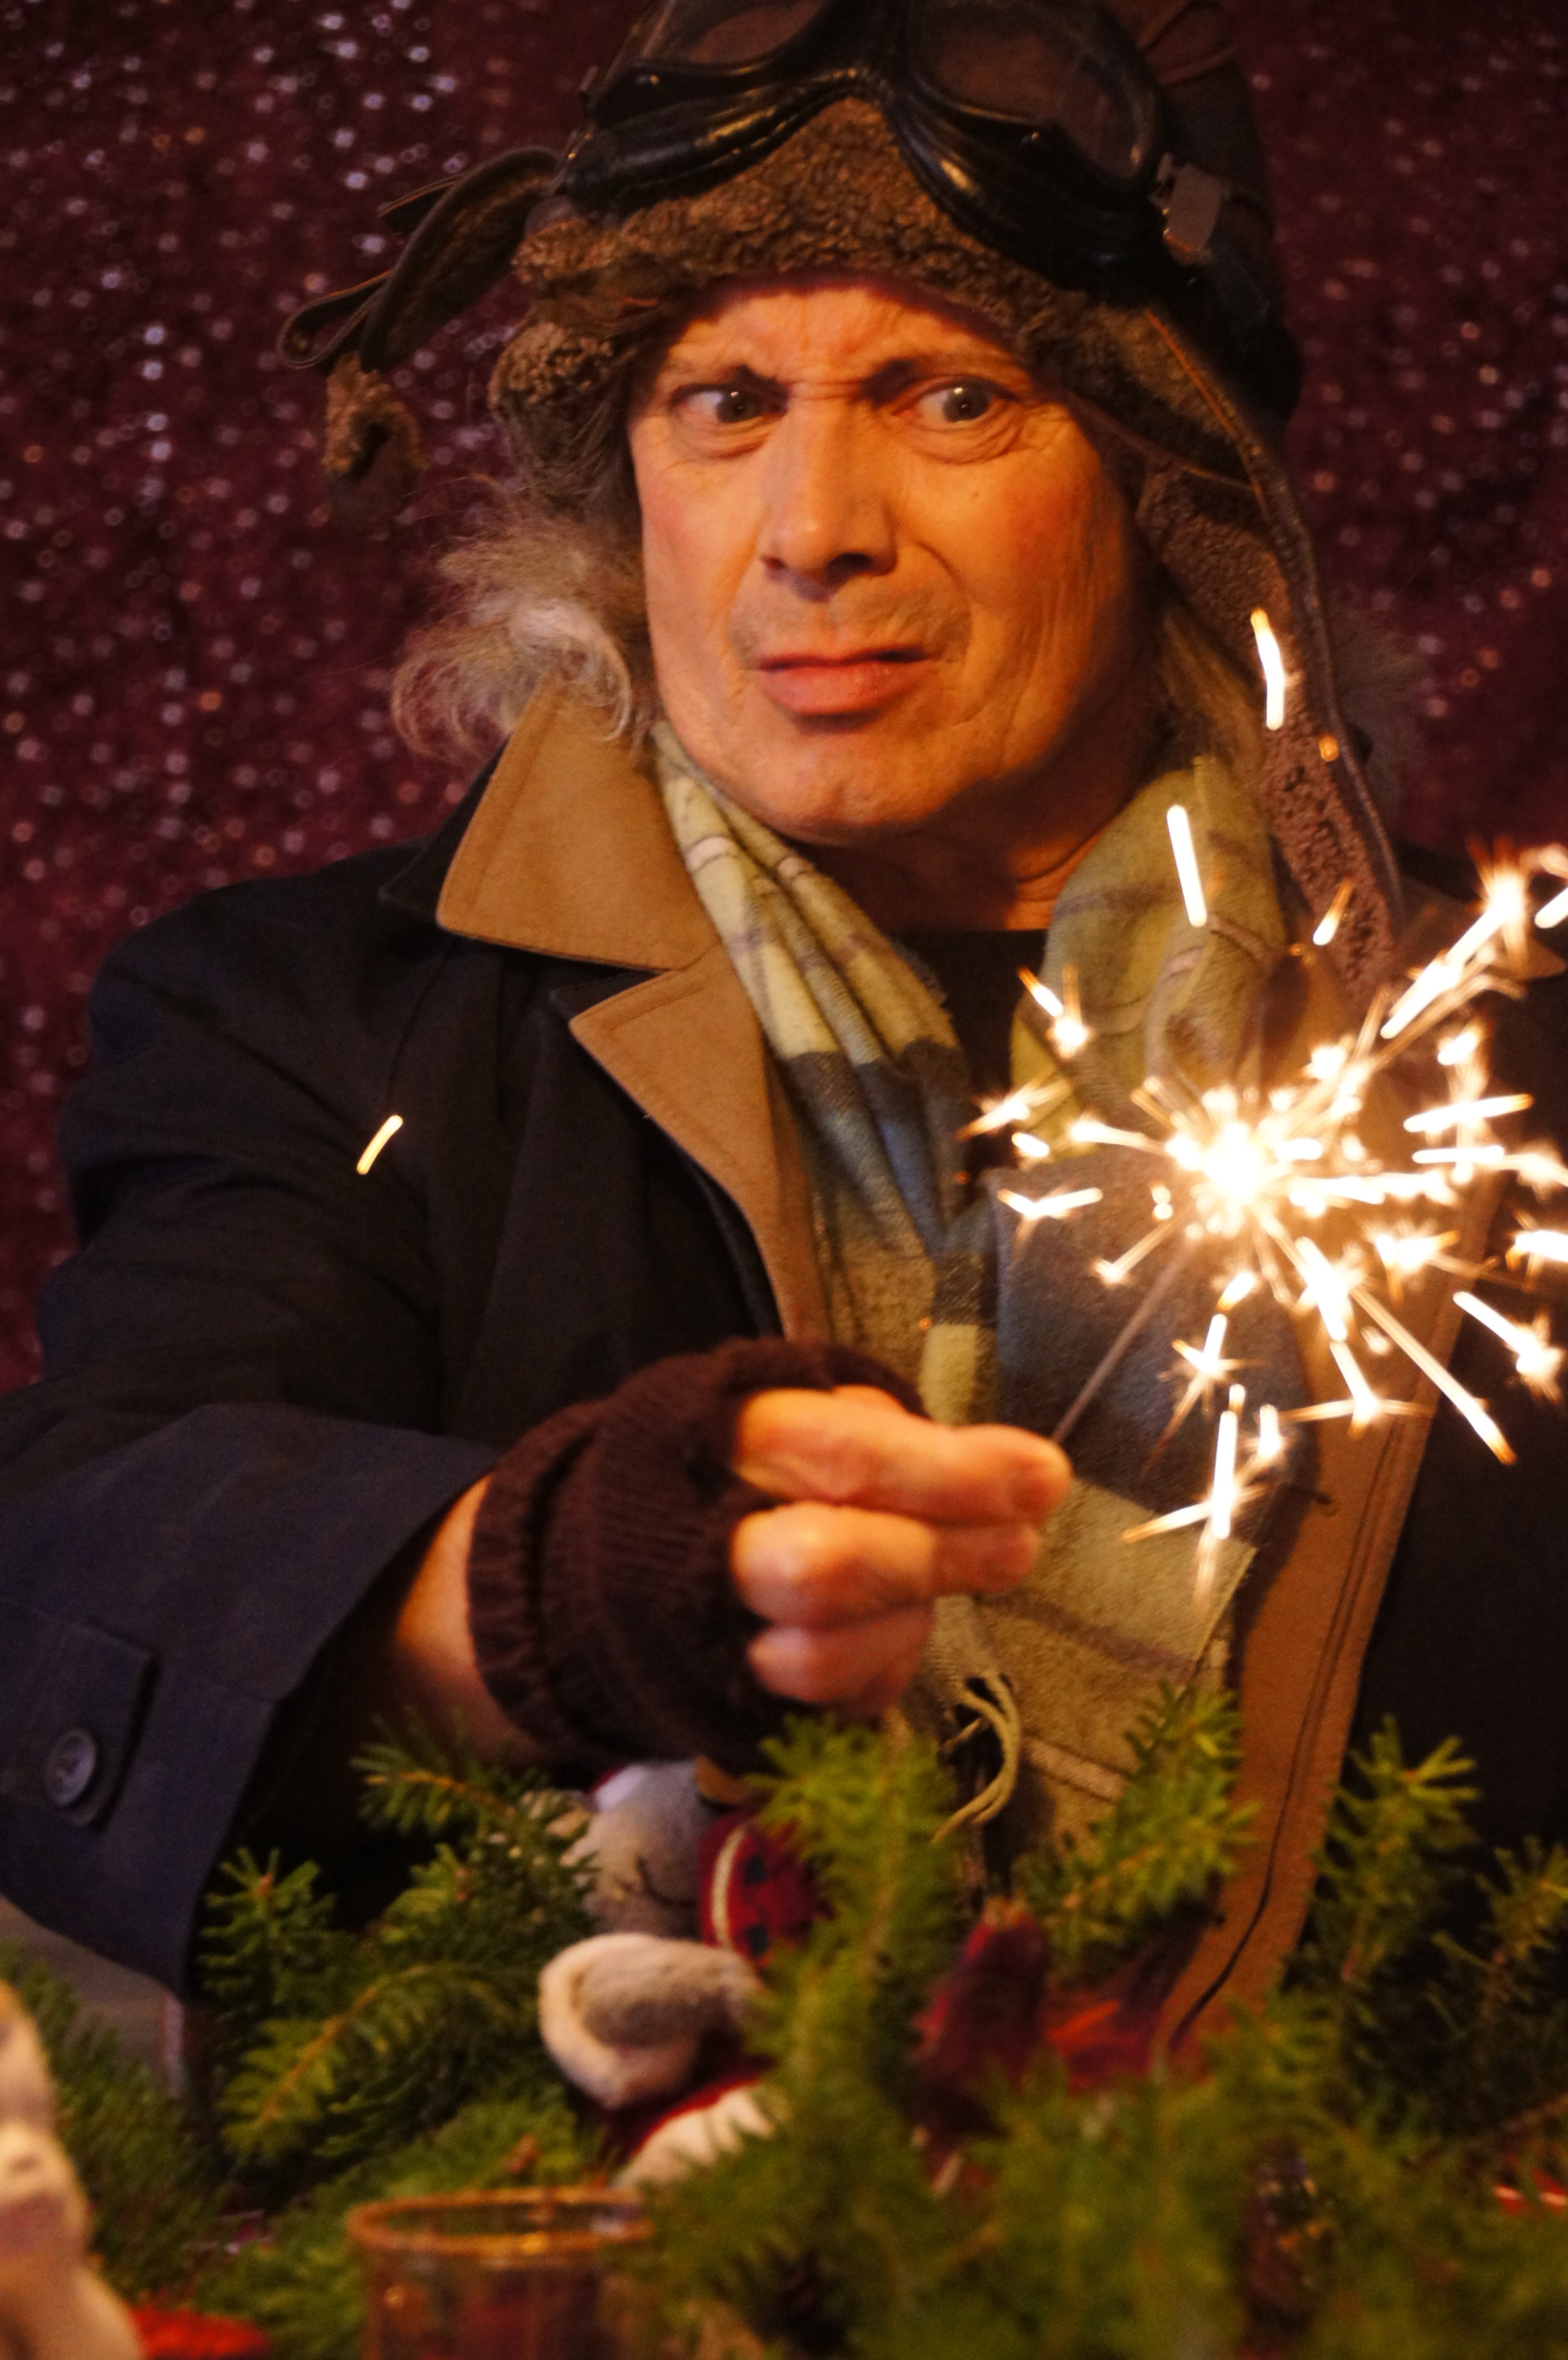
man, sparkler, christmas, lighting, advent, lights